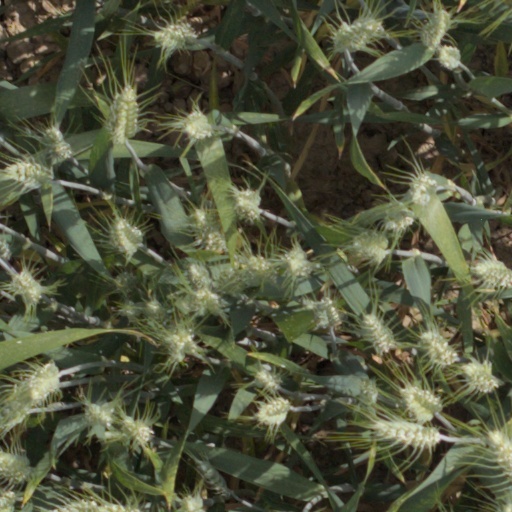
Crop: wheat